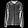
Label: Coat